Kirill Khaliavin

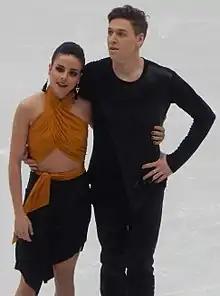
Sara Hurtado and Kirill Khaliavin at the 2018 European Championships

Kirill Leonidovich Khaliavin (born 21 November 1990) is a Russian-Spanish retired ice dancer. Emerging on the international scene competing for Russia with Ksenia Monko, his future wife, Khaliavin became the 2011 World Junior champion, a two-time (2009, 2010) Junior Grand Prix Final champion, and the 2015 Russian national silver medalist.